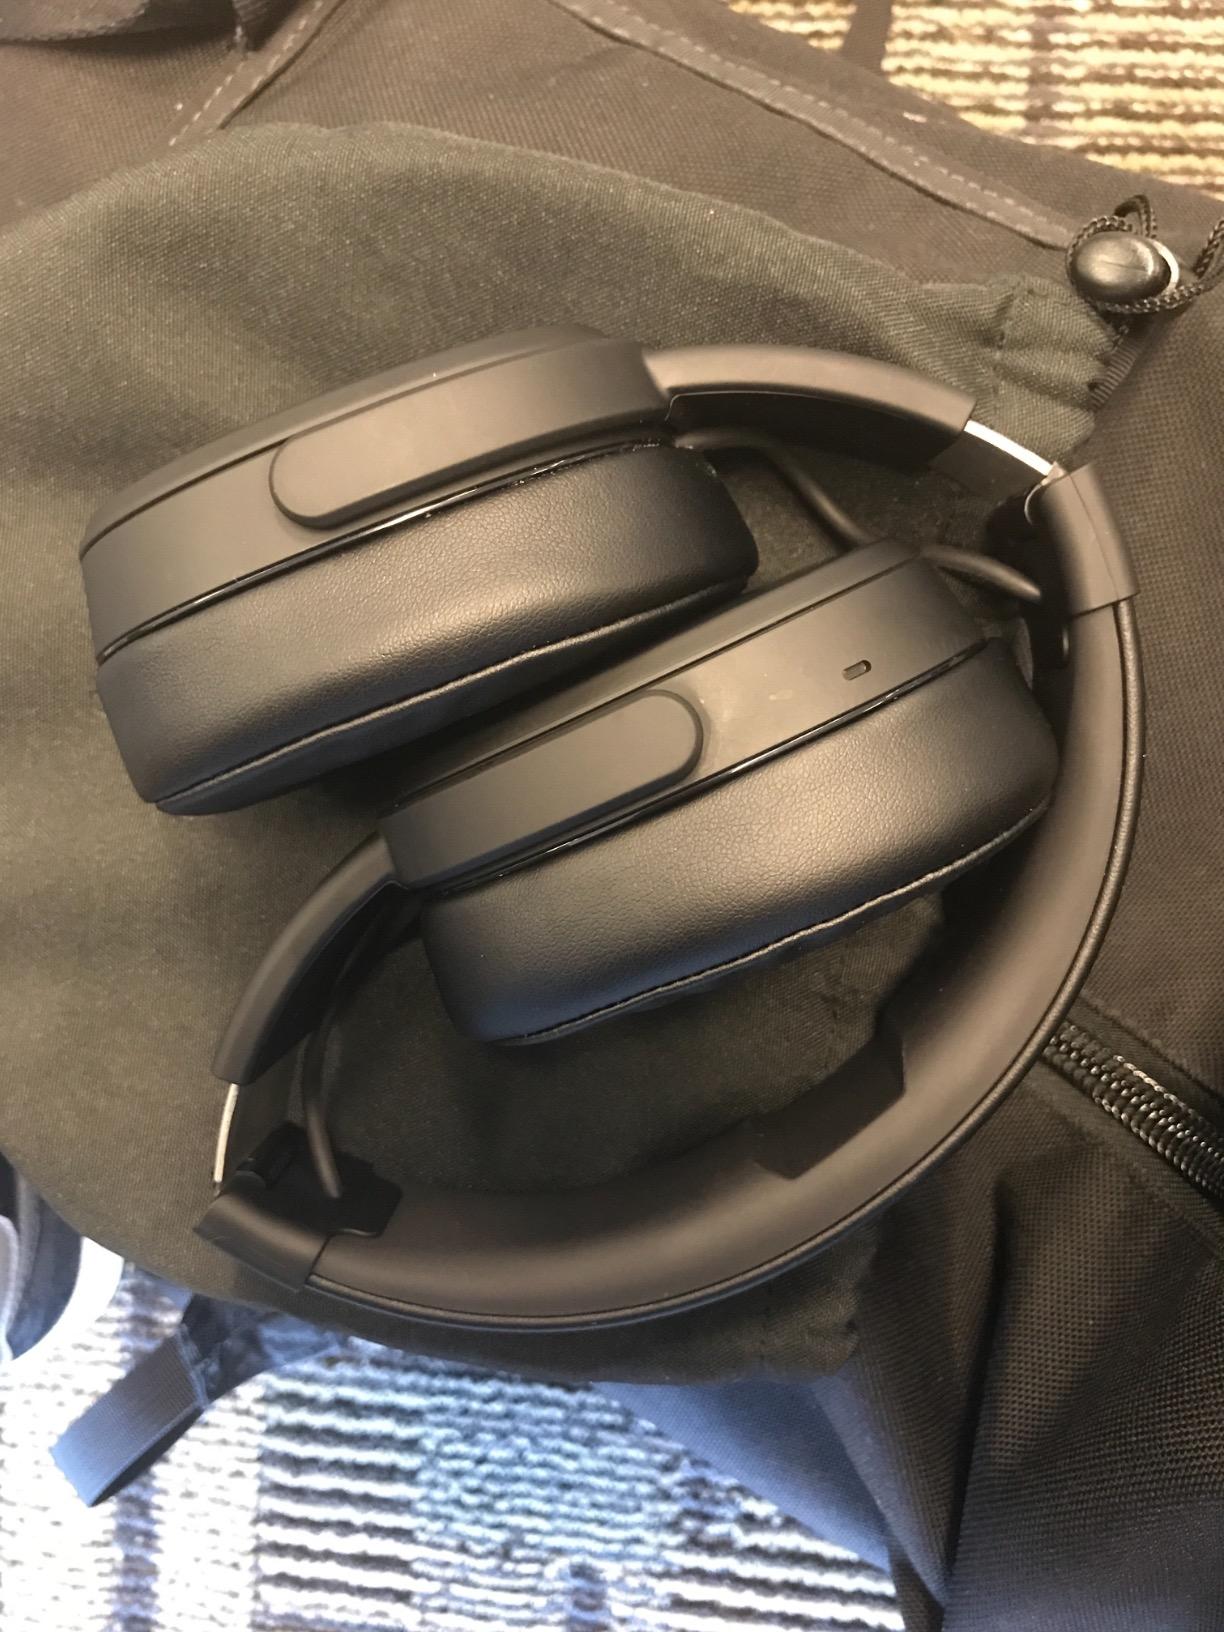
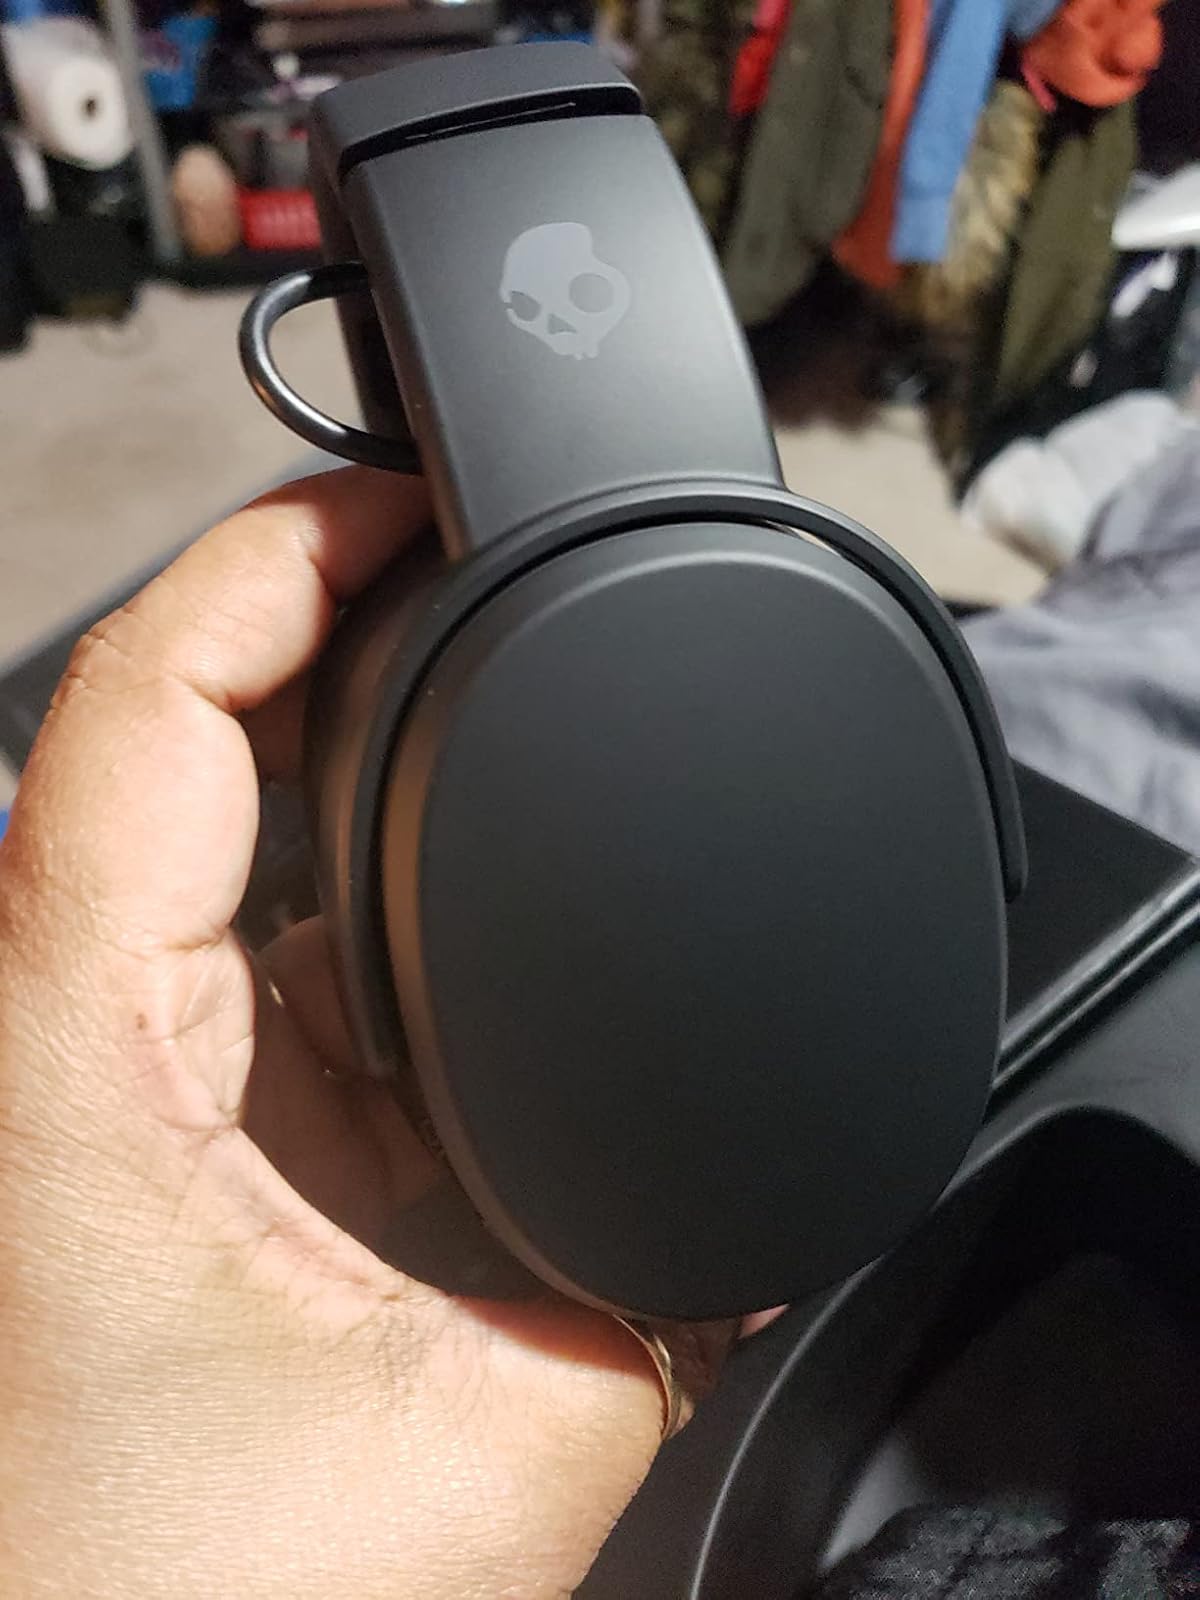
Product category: headphones
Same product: yes